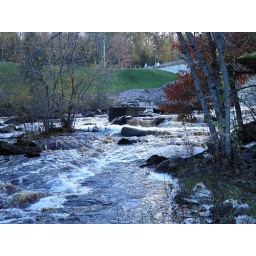
The pine river just below the damb in Florence Wisconsin.